Emilio Savonanzi

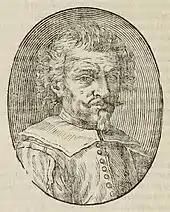
Portrait of Savonanzi by Giovanni Francesco Cassioni

Emilio Savonanzi, nicknamed il Reniano (1580 – 1666) was an Italian painter of the Baroque period, active mainly in and around his native Bologna. He trained under Guido Reni, hence his nickname.